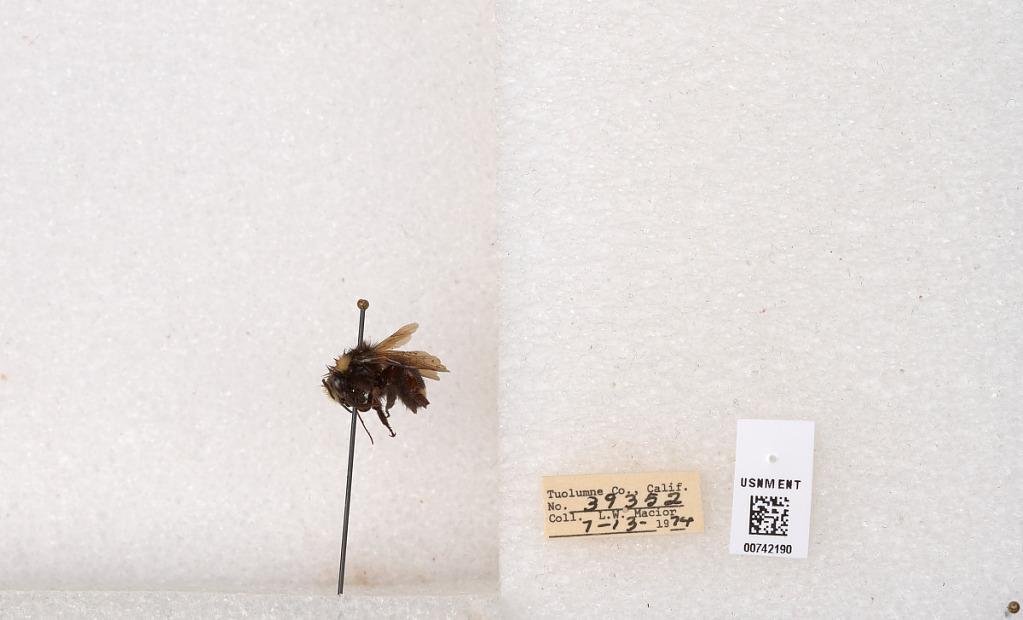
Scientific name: Bombus (Pyrobombus) vosnesenskii Radoszkowski
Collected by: L. Macior
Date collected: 1974-7-13
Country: United States
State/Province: California
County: Tuolumne
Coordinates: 37.9712, -120.228